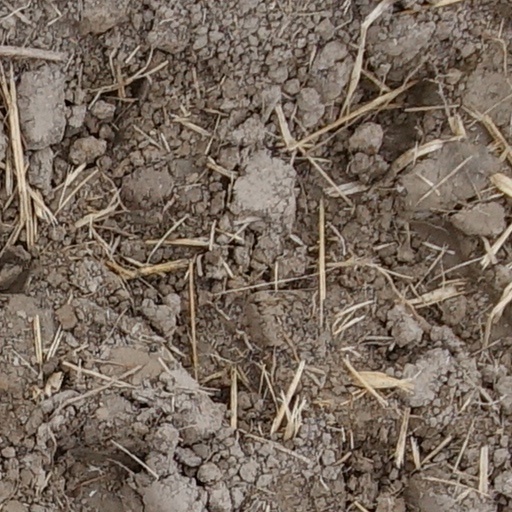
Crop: wheat